Muara, Brunei

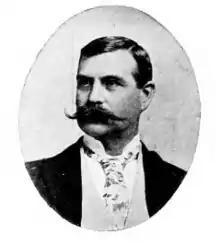
Portrait of Cowie in

The Muara District, located at the mouth of the Brunei River, is composed of two main areas: Muara Besar (Great Muara), an island, and Muara Damit (Little Muara), a portion of the mainland. In the early 1880s, William Cowie shifted his focus to Brunei after exhausting the coal resources in Labuan. Representing "Cowie and Company," he negotiated a series of agreements between 1882 and 1887, securing exclusive rights to mine coal in the Muara District. These agreements also granted him the authority to levy taxes and collect land rents. However, tensions arose when the British North Borneo Company (BNBC) took control of the region, prompting Cowie to seek the transfer of his rights to the BNBC.